Bill Waller

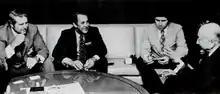
Waller (far left) leading a Mississippi trade delegation in Tokyo, 1973

As governor, Waller began hosting weekly press conferences. He was "ex officio" a member of Mississippi State Sovereignty Commission and responsible for appointing several other of its members. The sovereignty commission was responsible for upholding segregation in the state, though by the time Waller took office it had little business to conduct. He delayed in naming his appointees to the body and sent a representative to its meetings in lieu of his attendance. In 1973 he vetoed the commission's funding bill, leading it to shut down in June before being formally abolished in 1977. Despite some criticism in the press over costs, he directed the purchase of the state's first jet to serve as official transportation for state officials. He undertook several trips to Europe, Asia, and South America to secure business deals for the state.